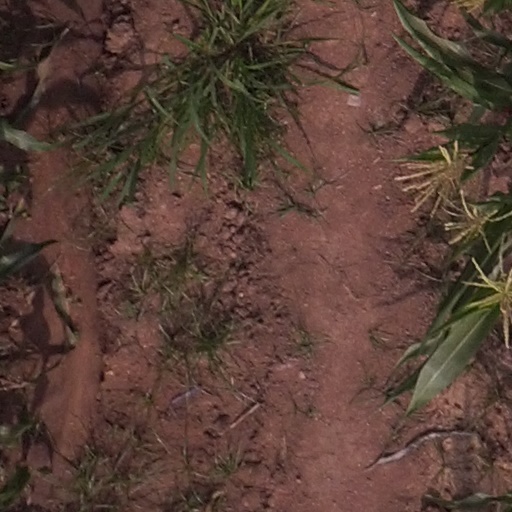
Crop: maize; corn